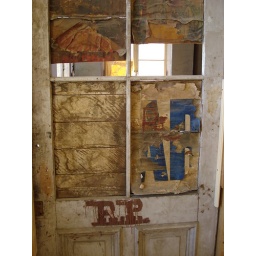
an old door in an old theater